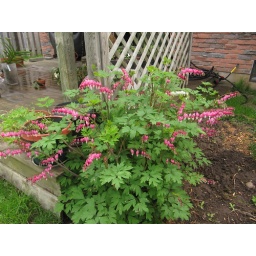
This plant has gotten huge over the last 2 yearsStill like the white one better though.